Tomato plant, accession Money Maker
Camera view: horizontal (90 deg, fisheye); turntable rotation: 240 degrees
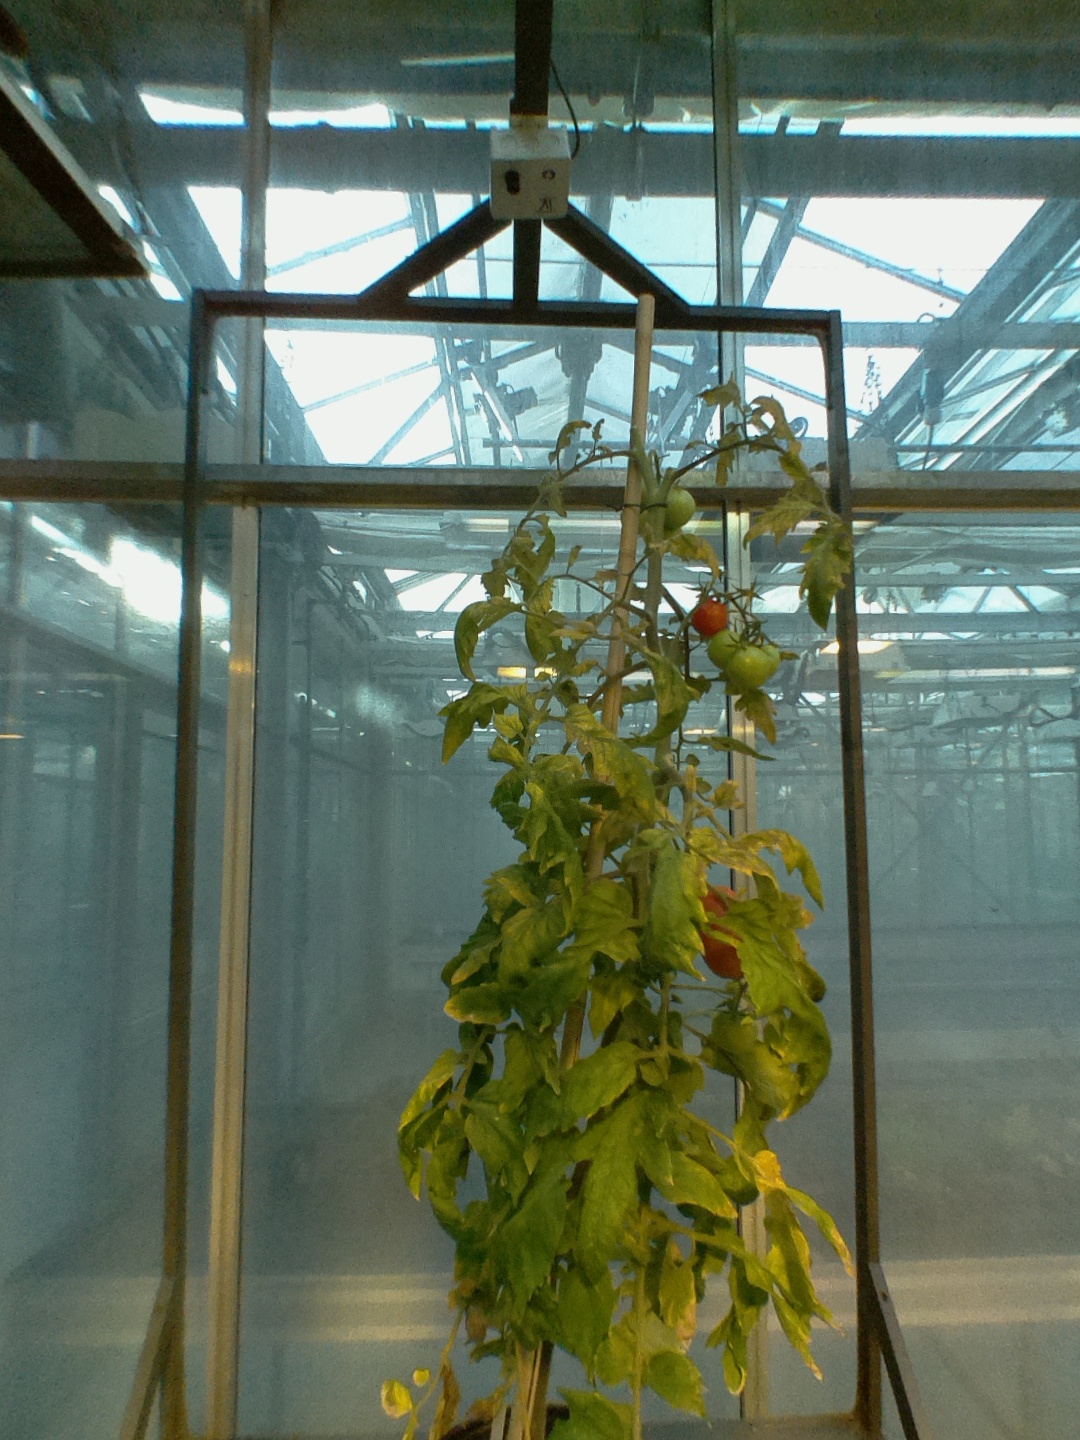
BBCH growth stage 82: 20%-30% of fruits show typical fully ripe color